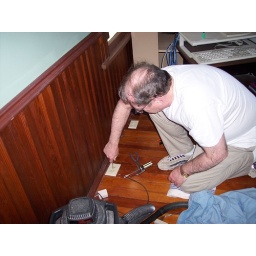
Mike finishing up with outlet in the floor (no pictures of him under the house - sorry)